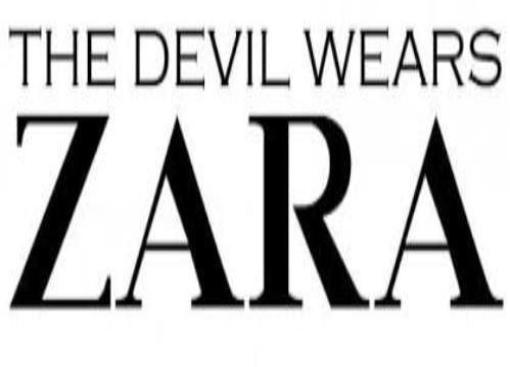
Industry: Clothes